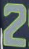
Number: 2